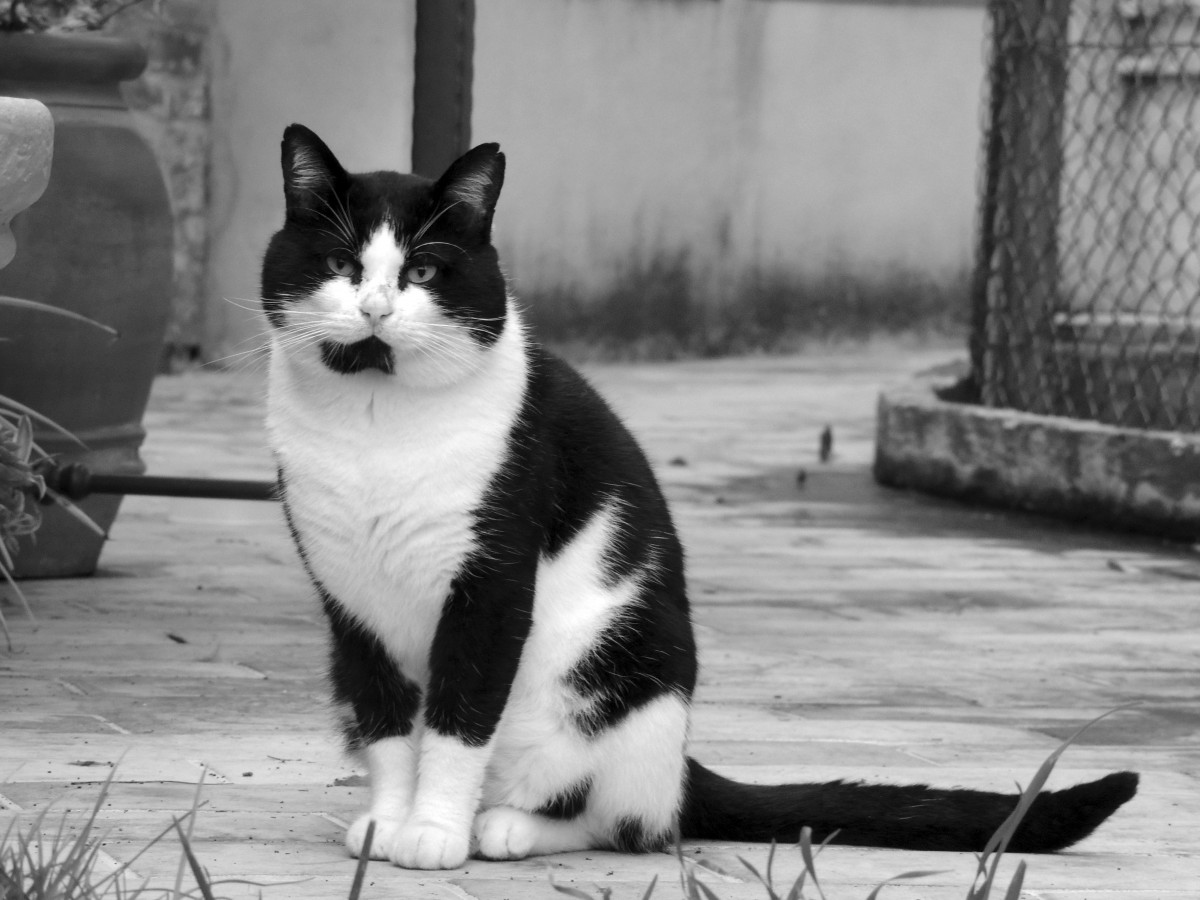
Tags: whiskers, vertebrate, monochrome photography, small to medium sized cats